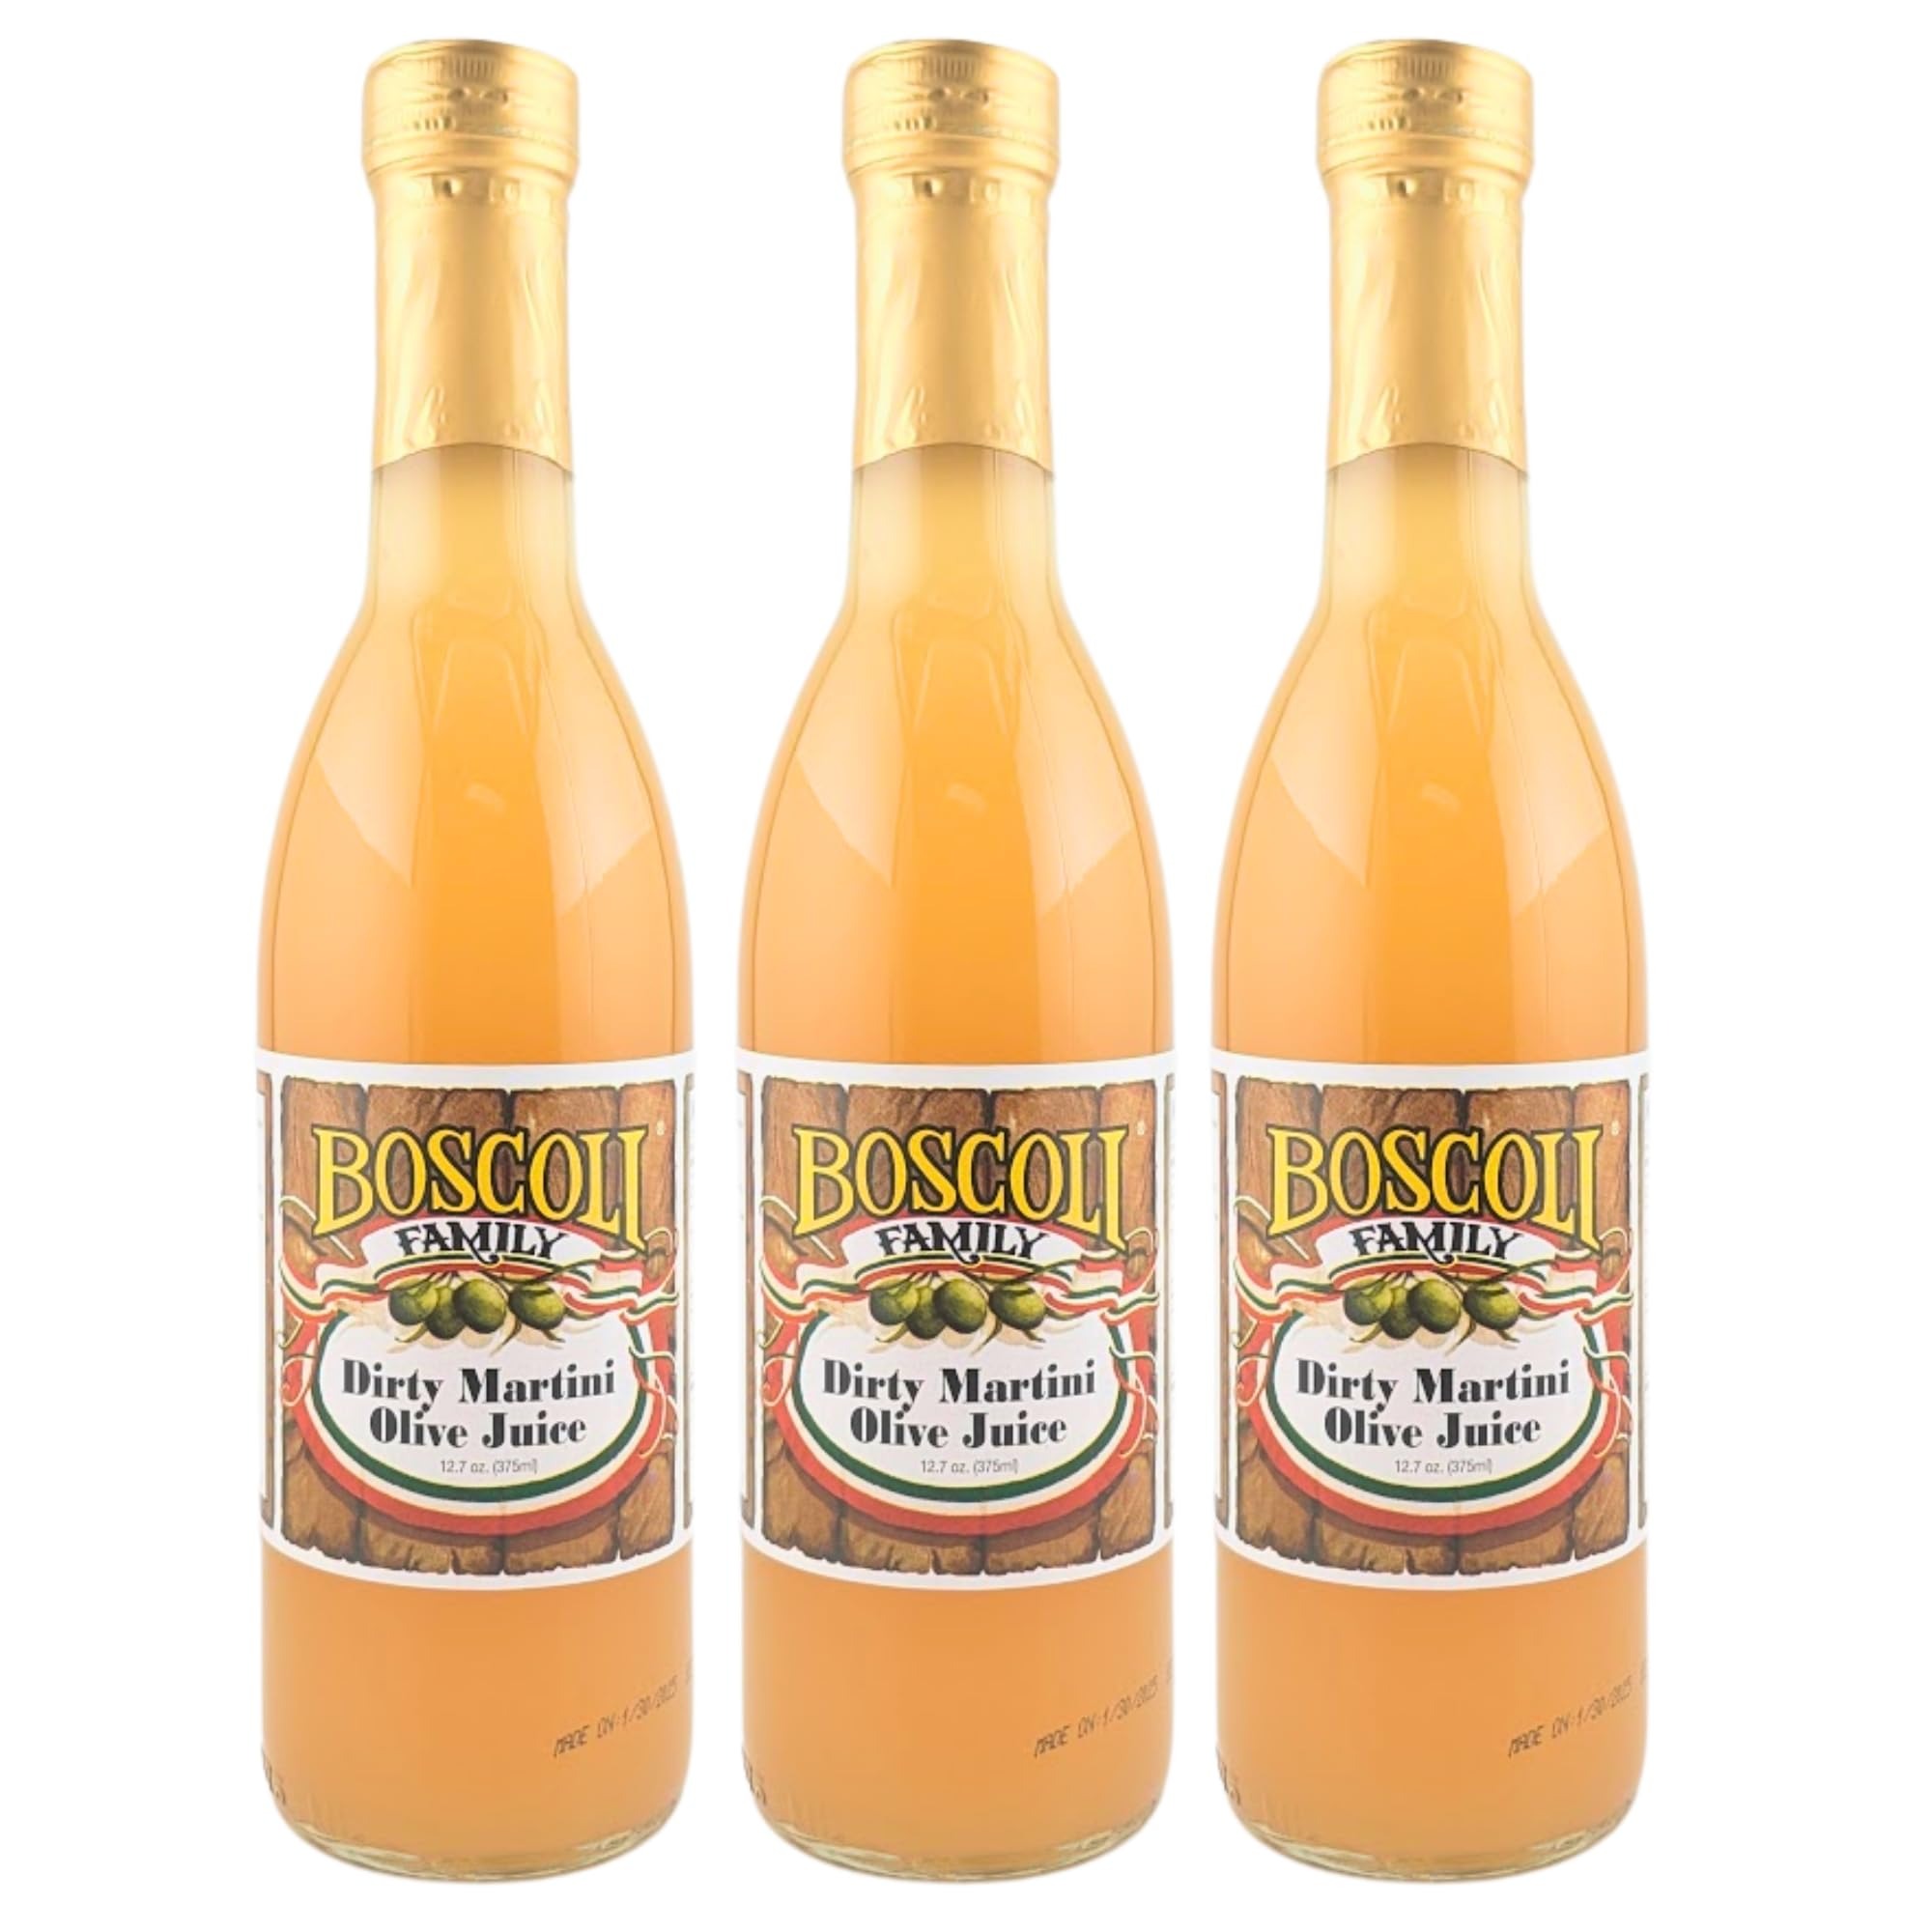
Item Name: Boscoli Dirty Martini Olive Juice - 12.7 oz Bottle, Pack of 3, All Natural, Gluten-Free - Premium Cocktail Mixer for Martinis & Bloody Marys
Bullet Point 1: 🍸 PERFECT DIRTY MARTINI: Elevate your cocktails with Boscoli’s premium olive juice, crafted for the ideal salty, briny kick in every dirty martini you mix.
Bullet Point 2: 🍸 VERSATILE MIXER: Enhance martinis, Bloody Marys, or any drink needing a bold olive flavor—this all-natural juice is a must-have for cocktail enthusiasts.
Bullet Point 3: 🍸 ALL NATURAL INGREDIENTS: Made with water, salt, and lactic acid, this gluten-free juice contains no artificial preservatives, ensuring a pure, clean taste.
Bullet Point 4: 🍸 AUTHENTIC OLIVE BRINE: Sourced from the finest olives, Boscoli’s juice delivers authentic flavor, trusted by bartenders and home mixologists since 1990.
Bullet Point 5: 🍸 EASY TO USE: Simply add ¾ oz to 2½ oz gin or vodka over ice, stir, and enjoy—this pack of three 12.7 oz bottles keeps your bar stocked for every occasion.
Bullet Point 6: 🍸 VALUE 3-PACK CONVENIENCE: Three 12.7 oz bottles provide ample supply for parties, gifting, or regular use, perfect for crafting professional-quality drinks.
Bullet Point 7: 🍸 Boscoli uses real olive brine in our juice. Ingredients are always sorted, measured, and inspected, by hand, to ensure only the best quality ingredients make it into every batch so you can have the best martini and cooking ingredients.
Bullet Point 8: 🍸 Our olive brine is filtered from naturally cured olives to make your drink an unforgettable dirty martini. Boscoli Family prides itself on the best quality olives and having the richest flavored olive juice for your martini drinks and for cooking
Product Description: Transform your cocktails with Boscoli Dirty Martini Olive Juice, now in a convenient 12.7 oz 3-pack. Since 1990, Boscoli has perfected this all-natural olive brine, made with water, salt, and lactic acid, delivering the premium salty, briny flavor that defines a classic dirty martini. Gluten-free and free from artificial preservatives, it’s a clean, authentic choice for discerning mixologists and home bartenders alike. Ideal for more than just martinis, this versatile mixer enhances Bloody Marys, micheladas, or any drink craving a bold olive twist. For the perfect dirty martini, pour 2½ oz of your favorite gin or vodka over ice, add ¾ oz of Boscoli olive juice, stir (don’t shake), and garnish with a Boscoli stuffed olive or pickled onion. Each bottle in this 3-pack ensures you’re always ready to craft bar-quality cocktails with ease. Boscoli’s commitment to quality shines through in every drop, sourced from the finest olives to bring authentic flavor to your glass. This 12.7 oz 3-pack offers unbeatable value, whether you’re hosting a party, stocking your bar, or gifting to a cocktail lover. Elevate your mixology game with the brine trusted by professionals and enthusiasts alike. Order now and keep your cocktails exceptional with Boscoli Dirty Martini Olive Juice. Store in the refrigerator after opening to maintain freshness for your next drink!
Value: 38.25
Unit: Fl Oz

Price: 26.93